Jamie Greubel

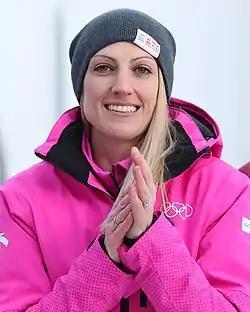
Greubel Poser in 2020

Jamie Greubel Poser (born November 9, 1983) née Greubel is an American bobsledder who won her first Bobsleigh World Cup medal in December 2012. She won the Bronze medal at the 2014 Winter Olympics in the Two-woman Bobsleigh event.